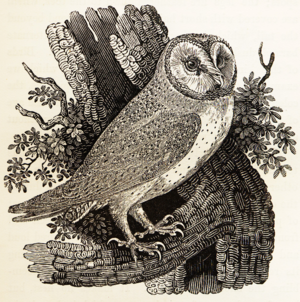
Chouette effraie
Le terme de gravure désigne l'ensemble des techniques artistiques, artisanales ou industrielles qui utilisent l’incision ou le creusement pour produire une image, un texte ou toute autre inscription dans la matière.
L'estampe désigne le résultat de l'impression d'une gravure ou d'une autre technique de l'estampe qui n'inclut pas un procédé d'incision ou de morsure.